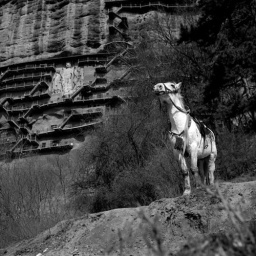
A white horse at the Maiji Mountain Grottoes in my hometown Gansu Province